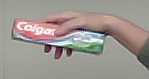
Product: colgate_toothpaste